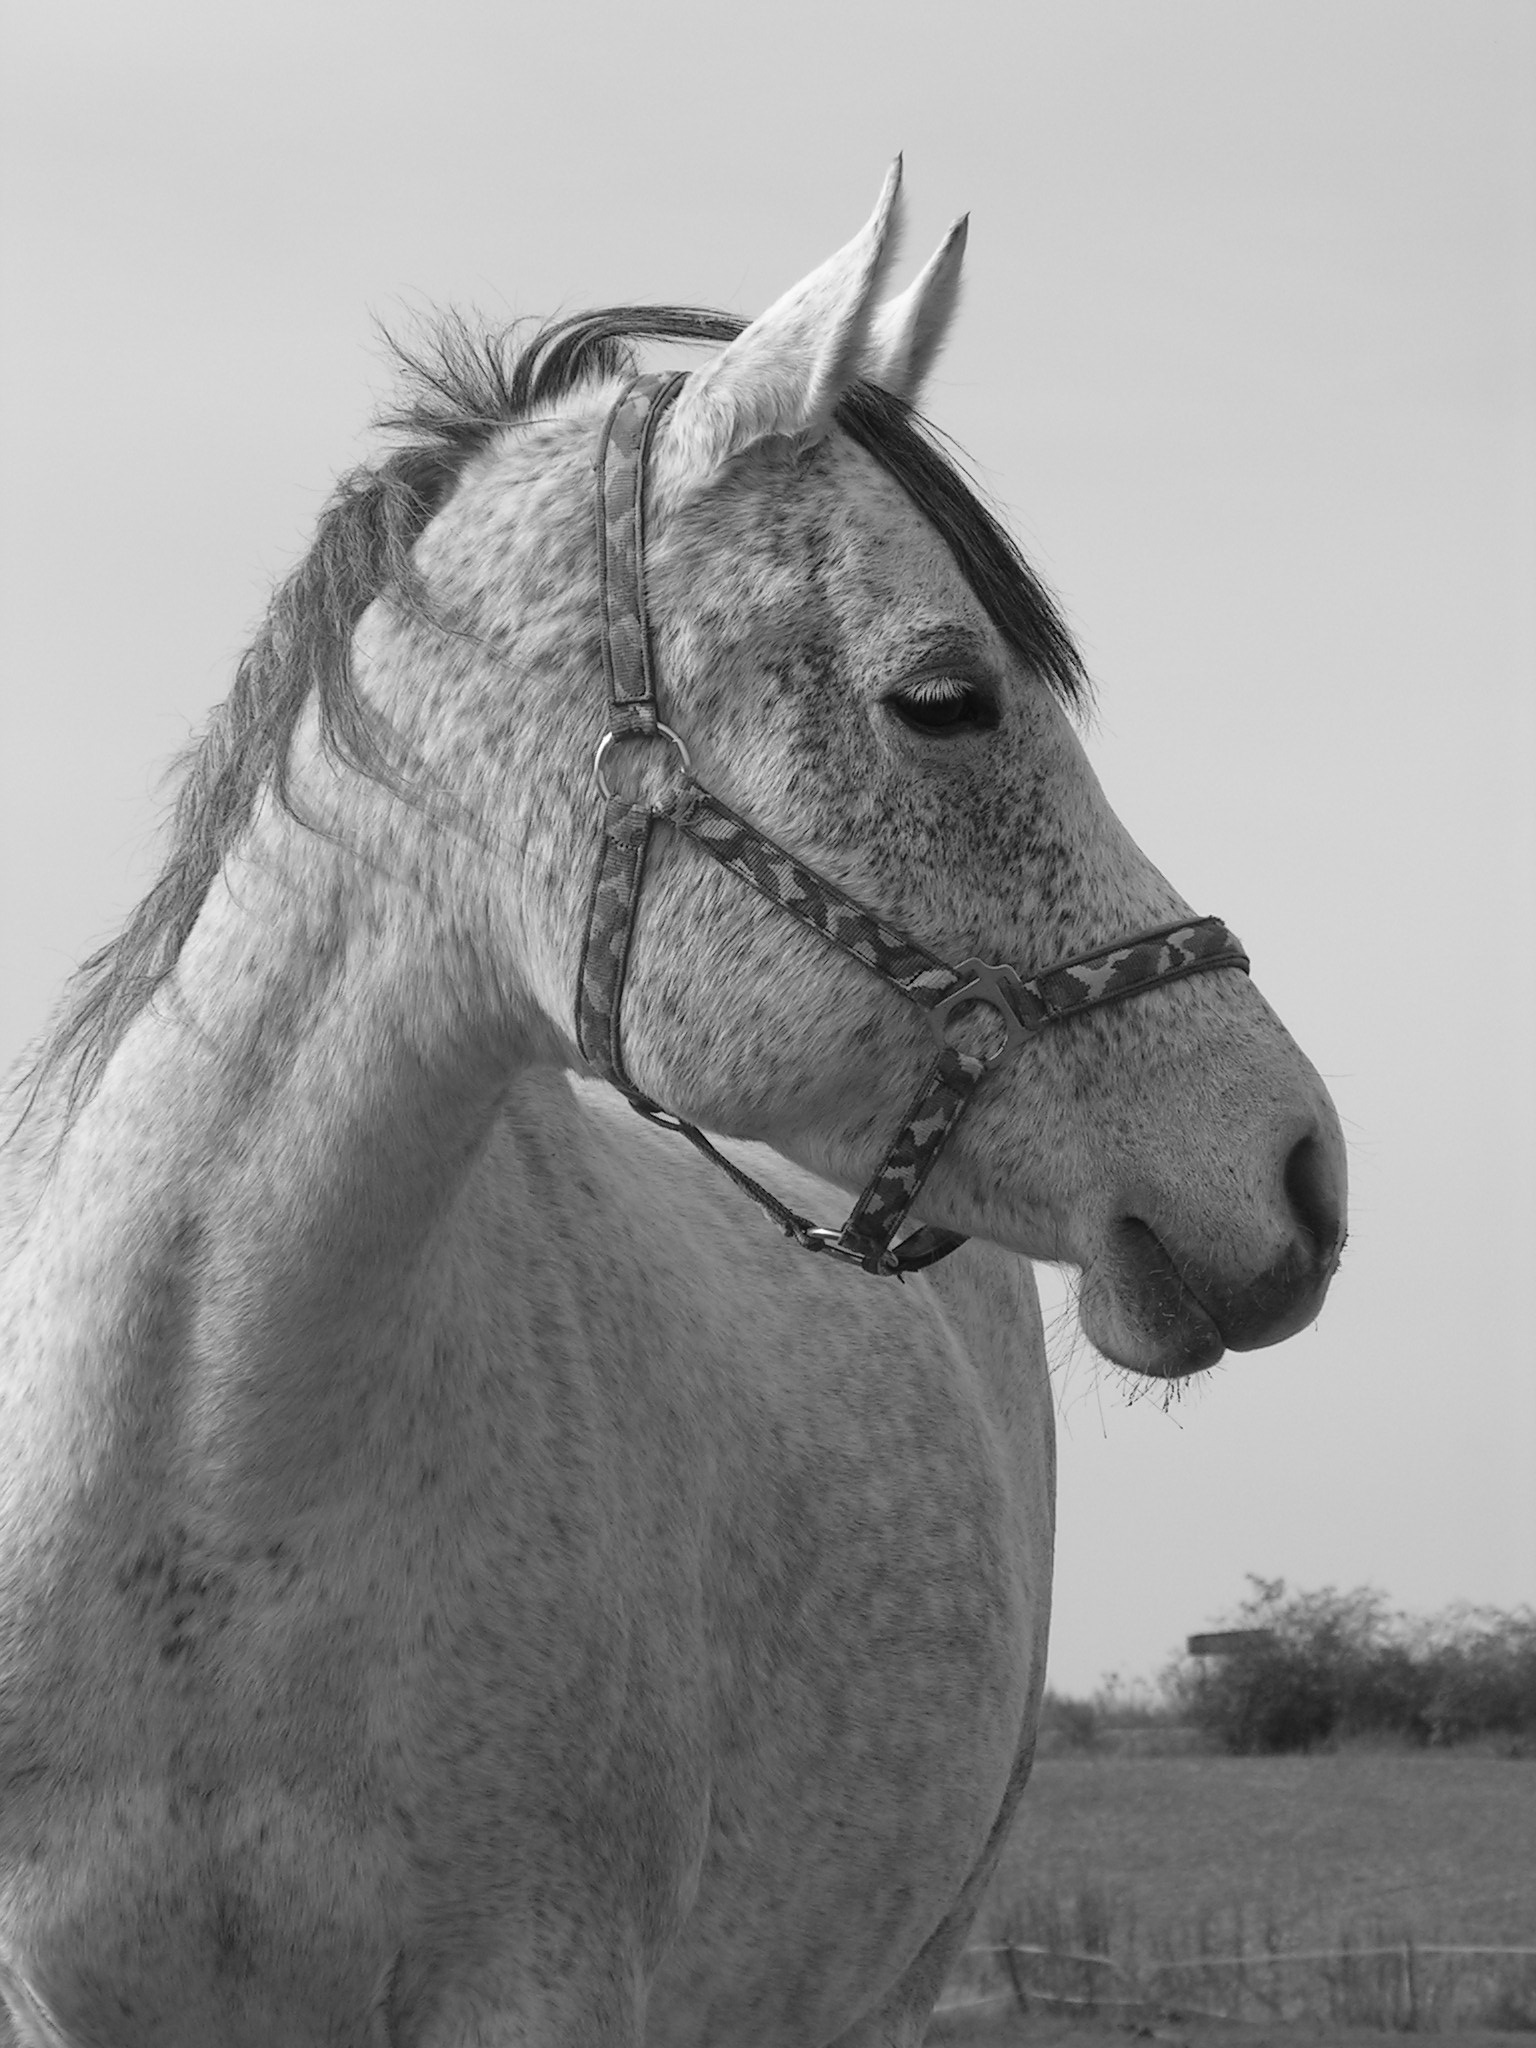
black and white, white, profile, portrait, horse, mammal, stallion, mane, monochrome, sketch, drawing, head, mare, monochrome photography, horse like mammal, mustang horse